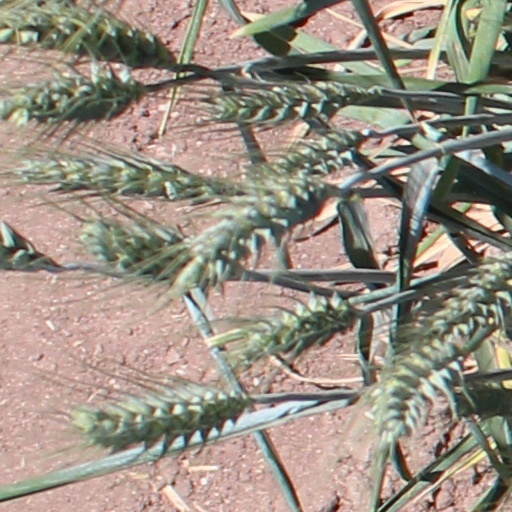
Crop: wheat